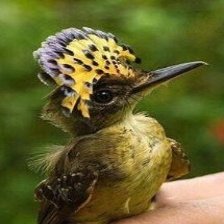
Species: ROYAL FLYCATCHER
Scientific name: ONYCHORHYNCHUS